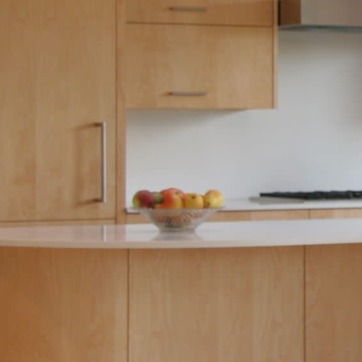
Material: food